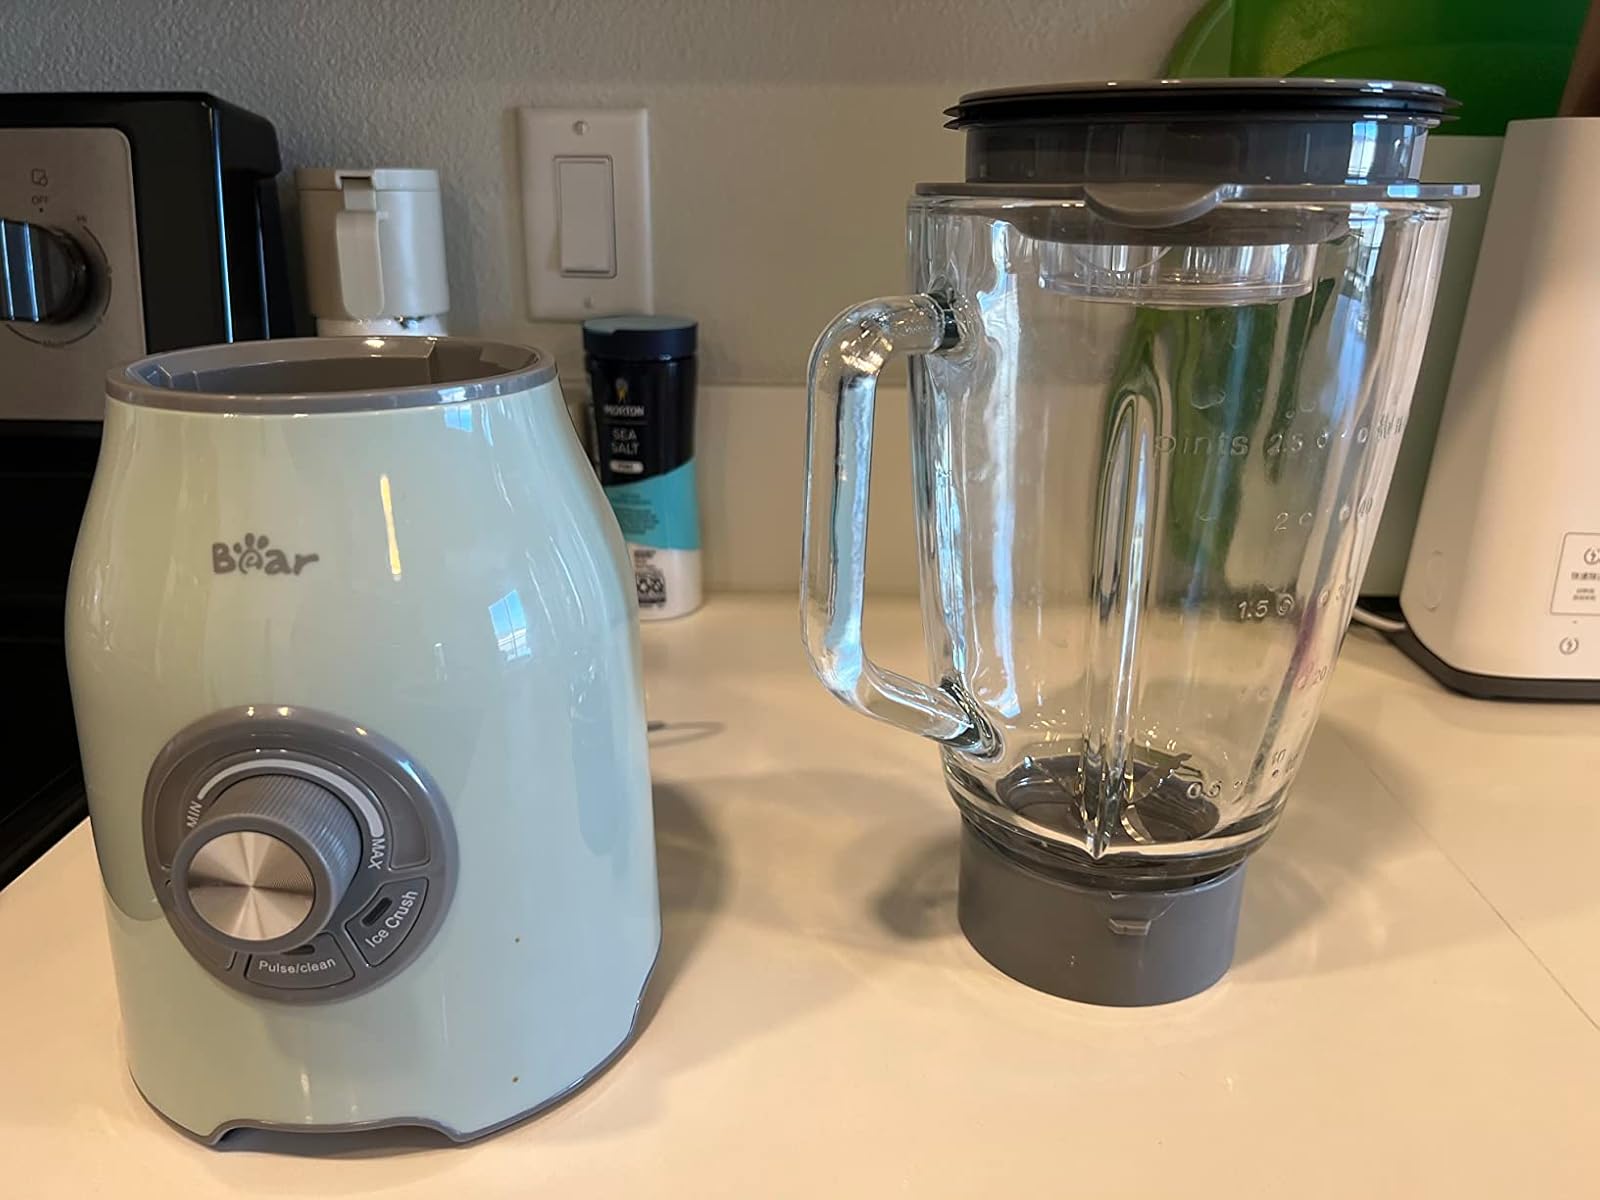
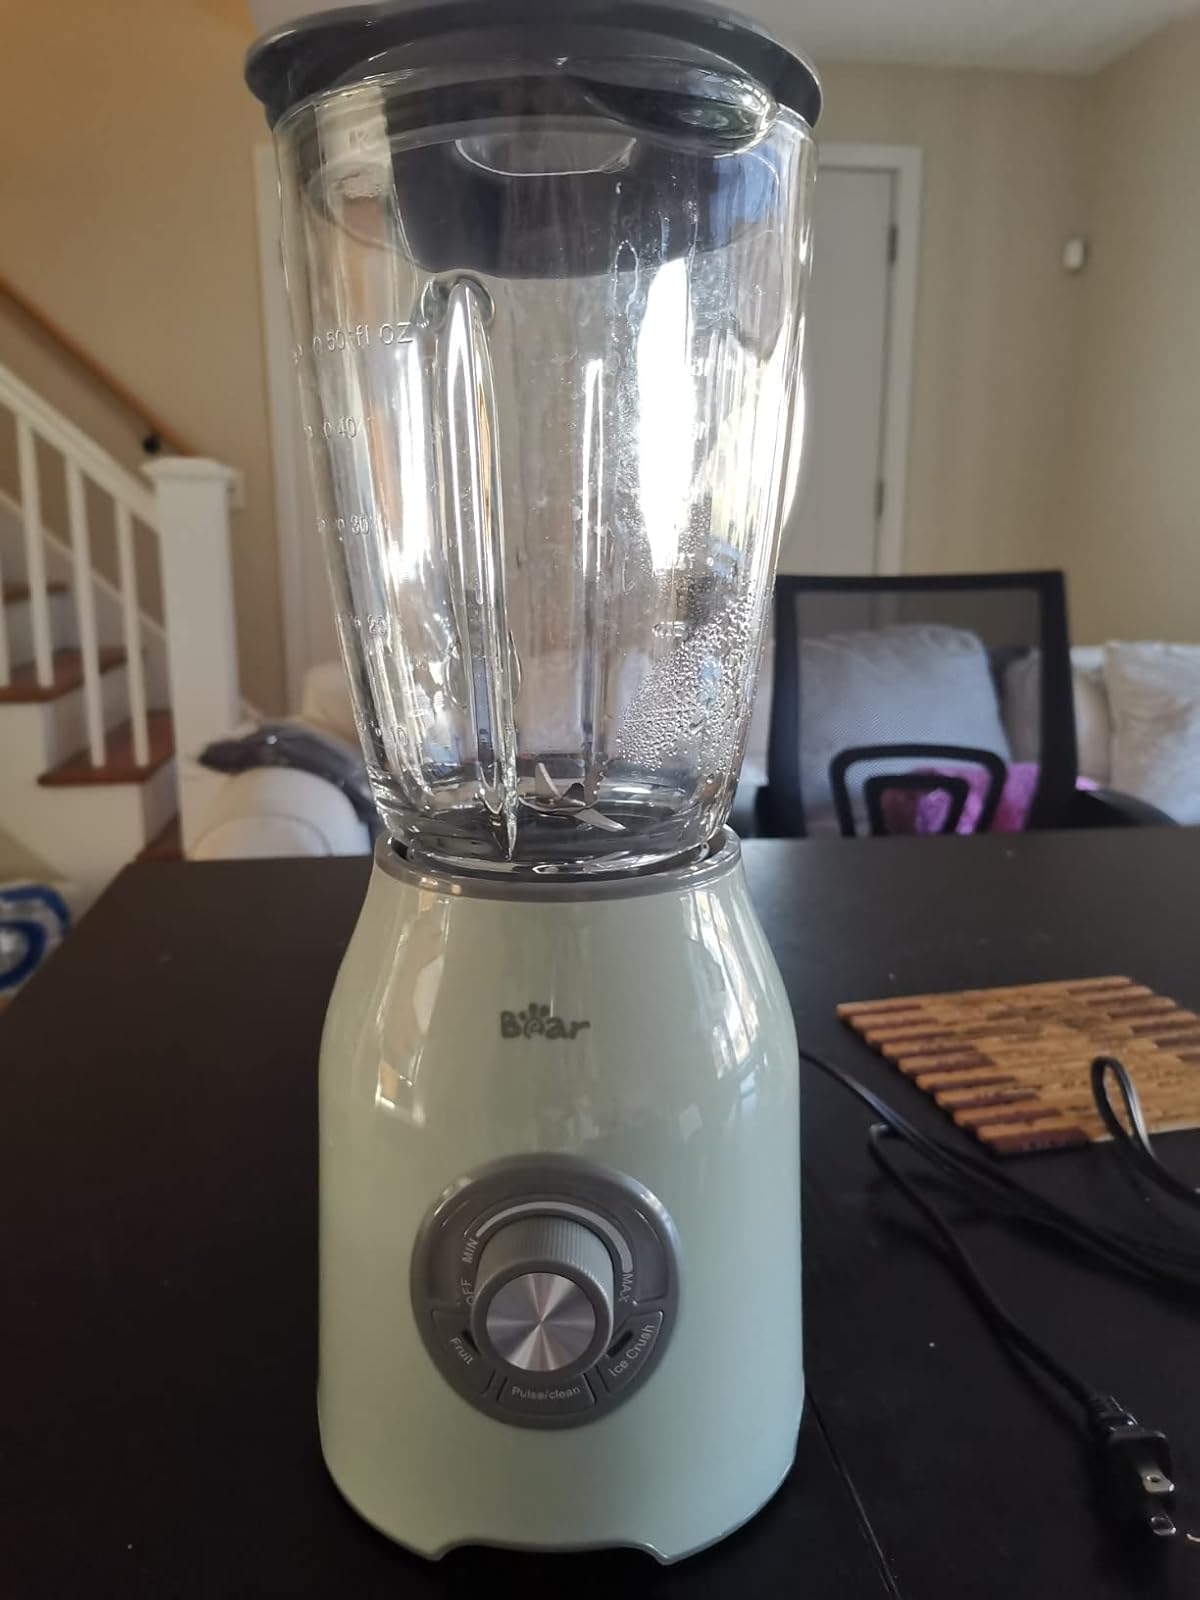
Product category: items_blender
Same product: yes